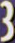
Number: 3